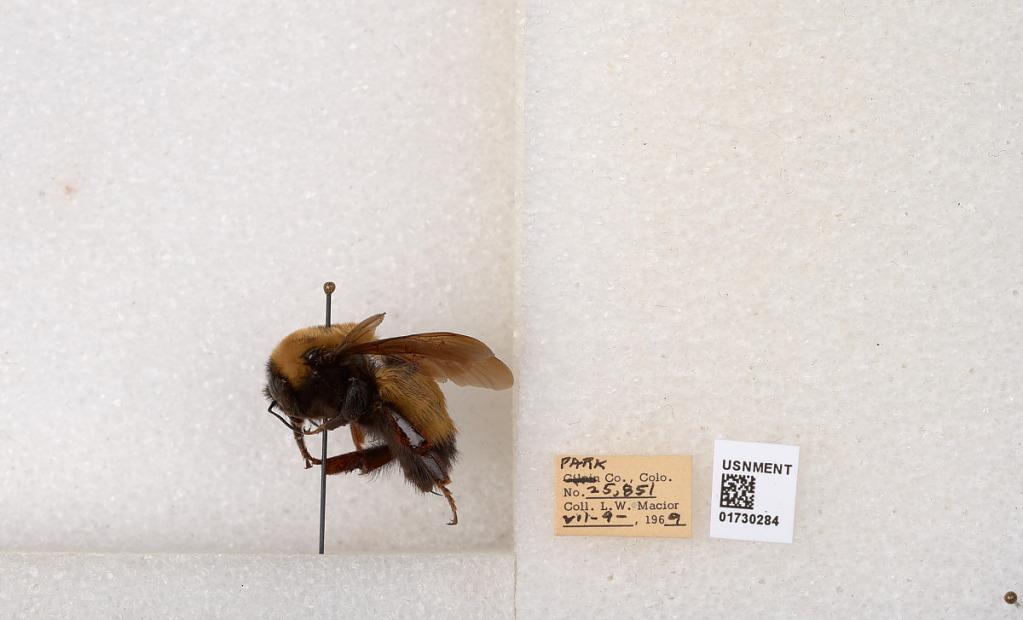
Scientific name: Bombus (Bombus) nevadensis Cresson